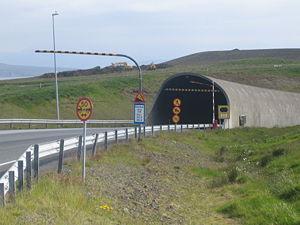
La route 1 ou route circulaire est la principale route d'Islande, d'une longueur de 1 339 kilomètres. Elle fait le tour du pays en suivant grossièrement le littoral. La route passe par pratiquement tous les villes et villages importants : Reykjavik, Borgarnes, Akureyri, Egilsstaðir, Höfn et Selfoss, ainsi que quelques grands sites touristiques tels que la Goðafoss, le Mývatn, la Jökulsárlón, la Skógafoss ou encore Kirkjubæjarklaustur.
Le présent article recense les tunnels les plus longs au monde en service mais exclut les tunnels de métro et les tunnels canaux. Le plus long tunnel destiné au transport de personnes au monde est la Ligne 3 du métro de Canton.
Le tunnel du Hvalfjörður, en islandais Hvalfjarðargöng, est un tunnel routier sous-marin situé sous le Hvalfjörður, en Islande, le long de la route 1. Il est long de 5 770 mètres et atteint la profondeur de 165 mètres au-dessous du niveau de la mer.